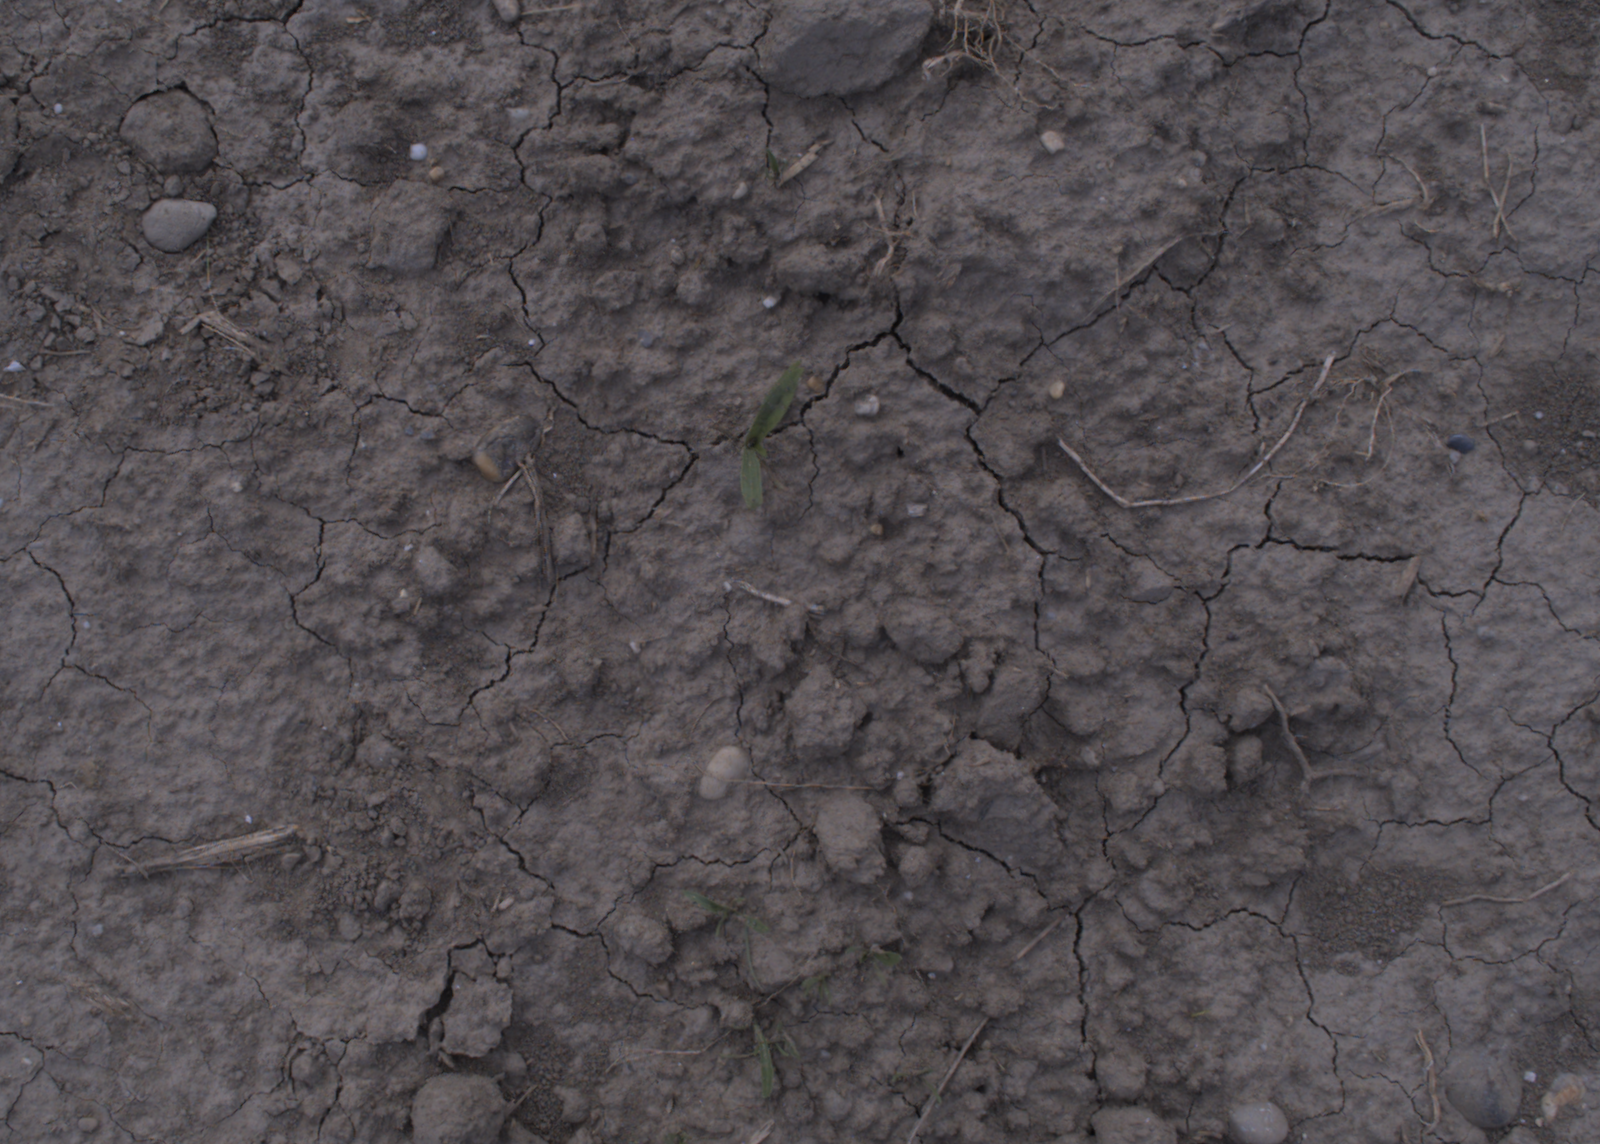
Capture date: 24.08.2020 13:45:04
Weather: mixed
Wind: medium
Seeding date: 21.07.2020
Plant canopy height (mm): 910